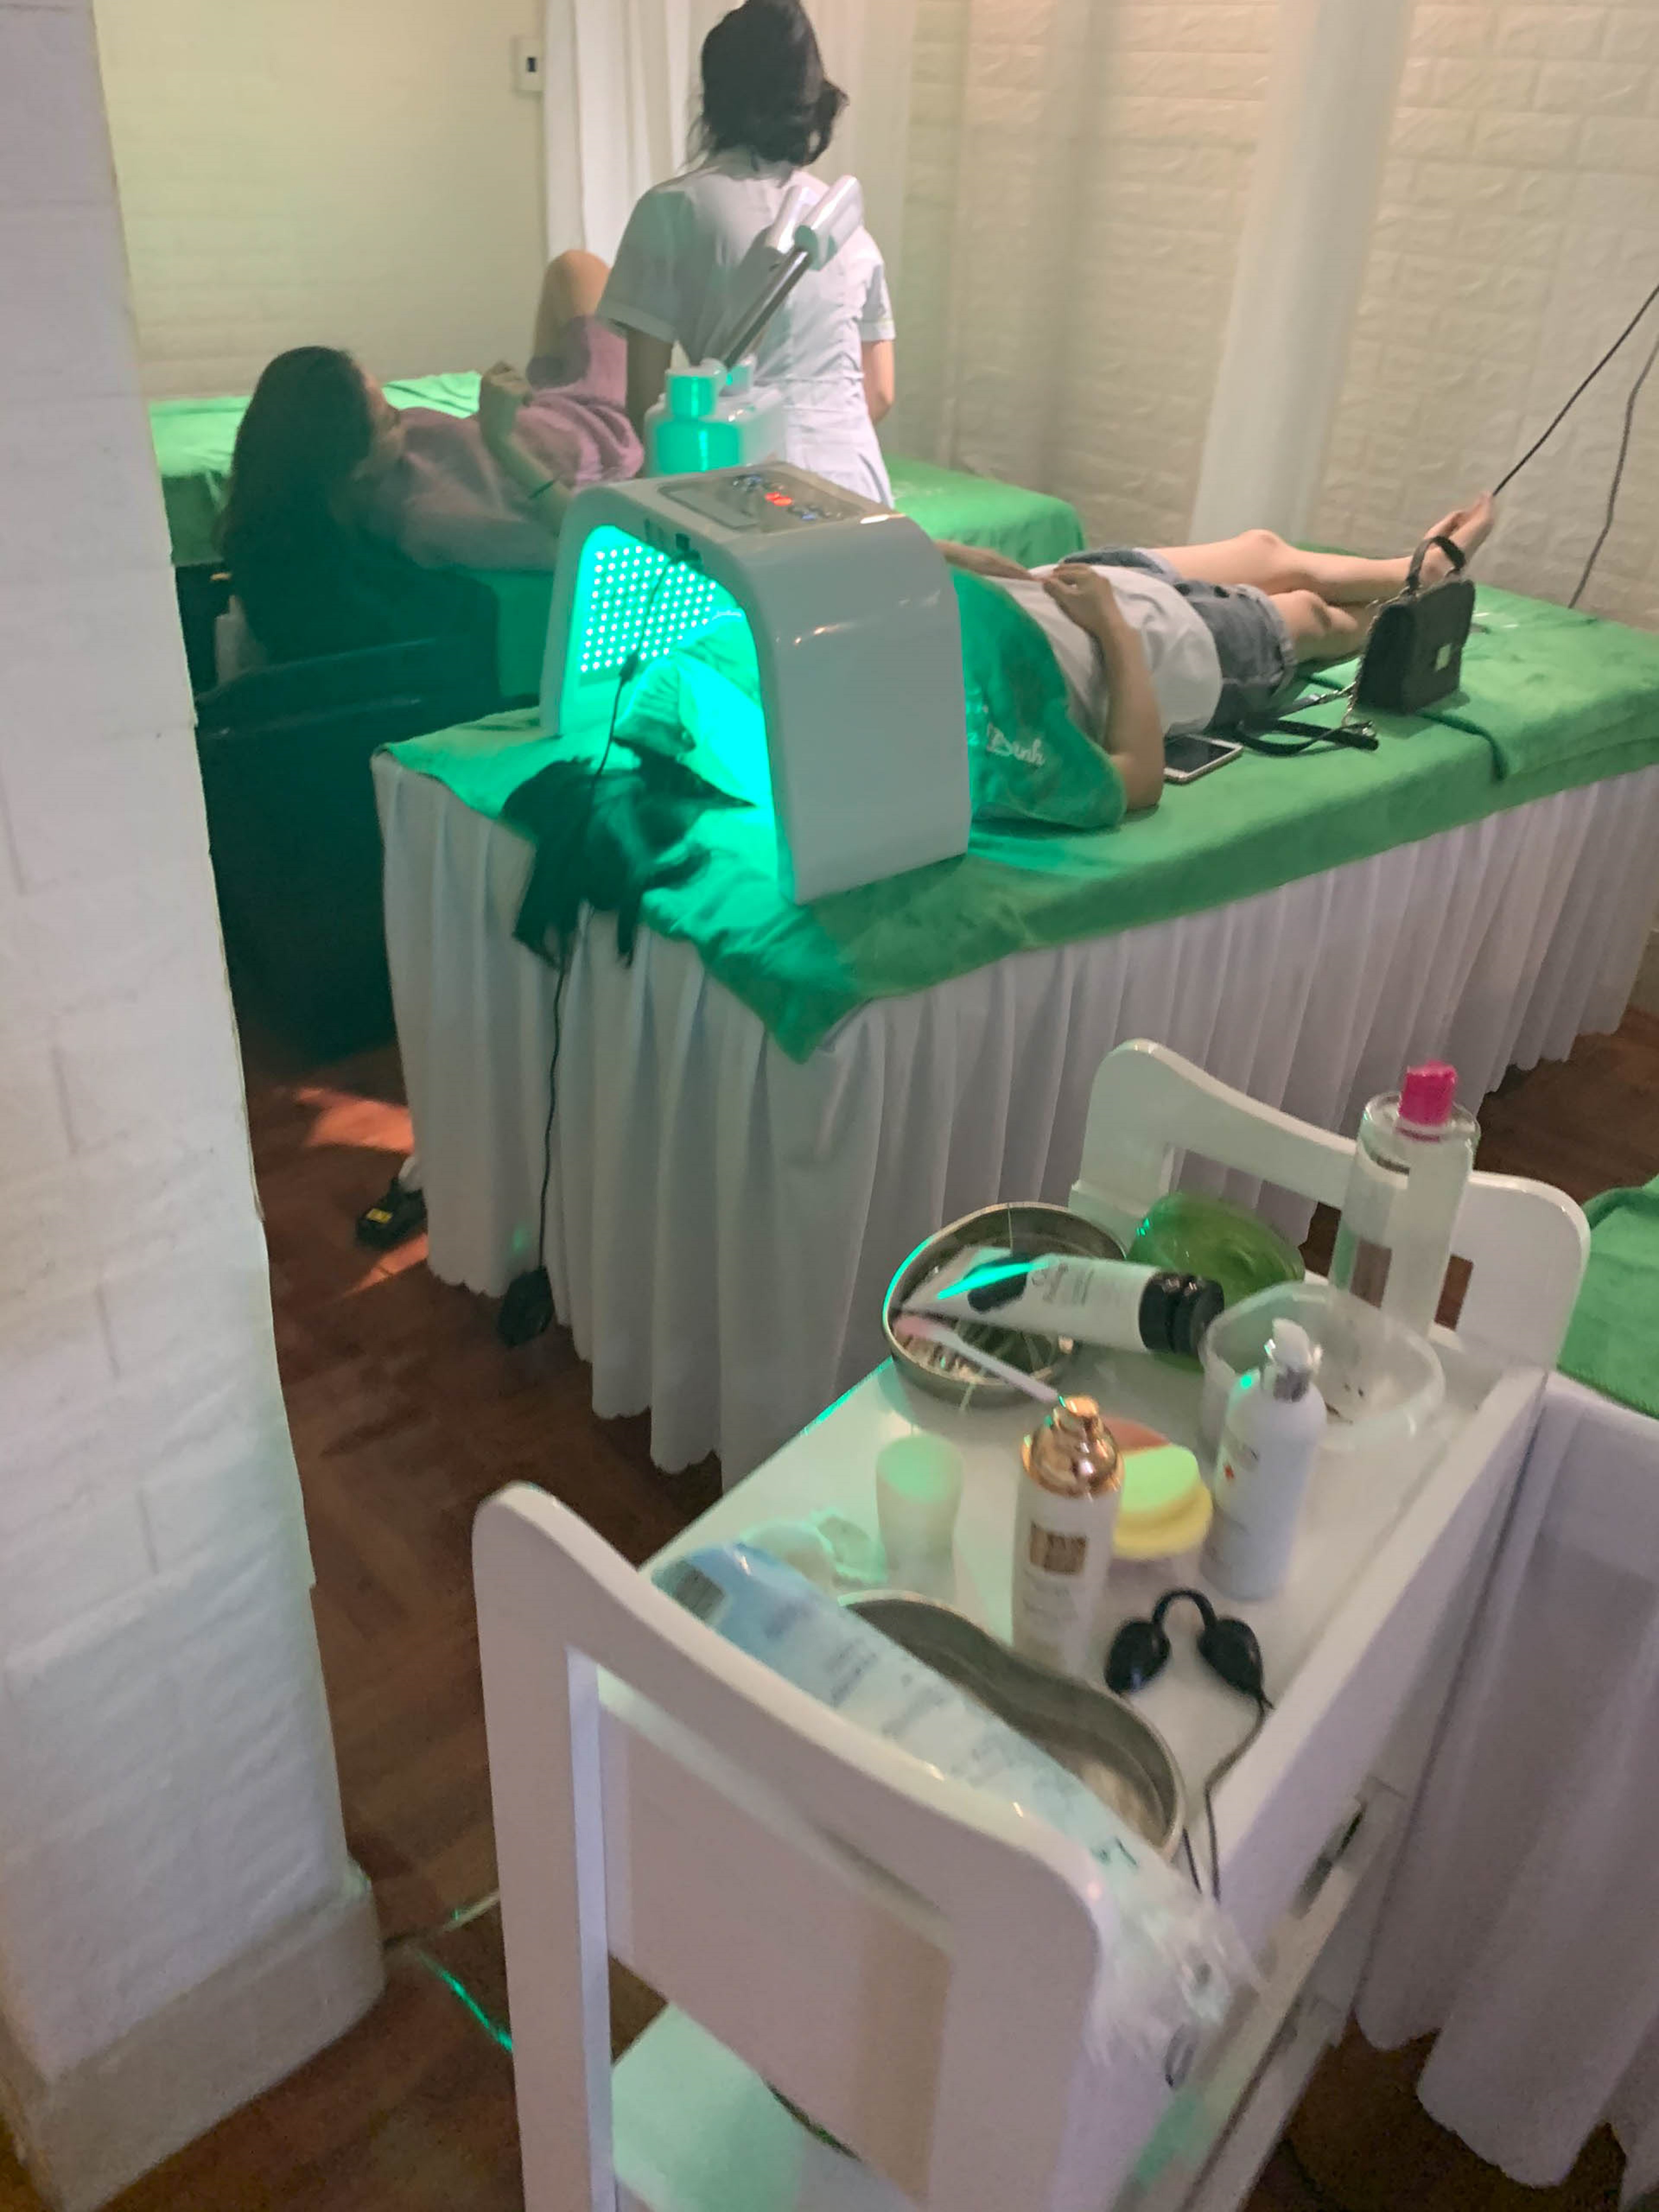
spa, hospital, room, clinic, furniture, service, medical equipment, infant bed